Koyasan Reihōkan

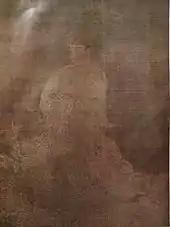
Dragon King Zennyo

Eight National Treasure paintings owned by six of Koyasan's temples are stored at the Reihōkan. A hanging scroll showing the has been designated as National Treasure. Painted by in 1145 Heian period with color on silk, the scroll is owned by Kongōbu-ji.